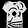
Label: T - shirt / top